Langstone, Newport

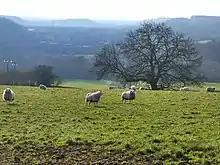
Fields of sheep at Catsash

The Member of Parliament for Newport East, which includes Langstone, is Jessica Morden (Labour) who assumed office in 2005. The Member of the Senedd for Newport East is John Griffiths, who assumed office in 1999.